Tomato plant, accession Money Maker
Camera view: tilt-top (135 deg); turntable rotation: 330 degrees
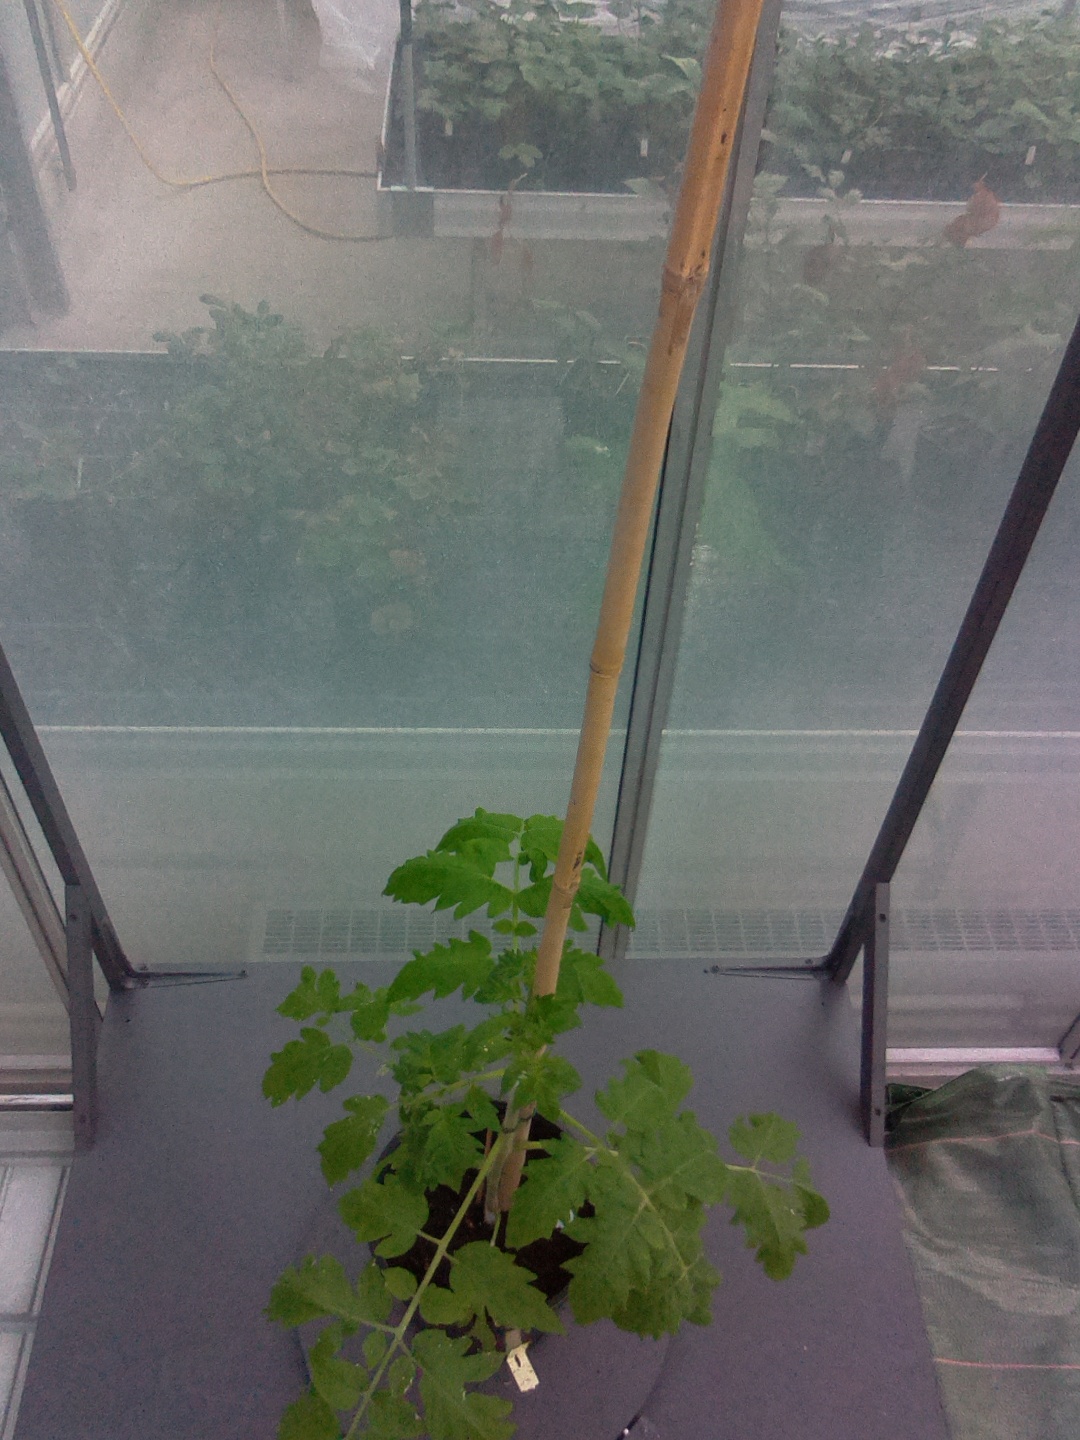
BBCH growth stage 14: 8 of true leaves visible